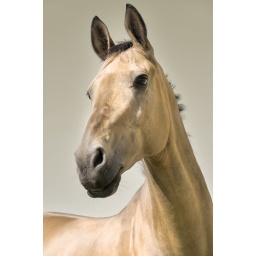
Akhal-teke, one of the oldest horse breeds in the world, come from Turkmenistan and are famous for the golden shimmer.